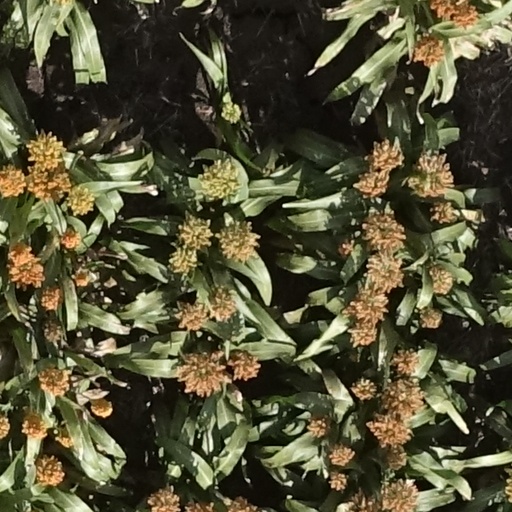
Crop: sorghum